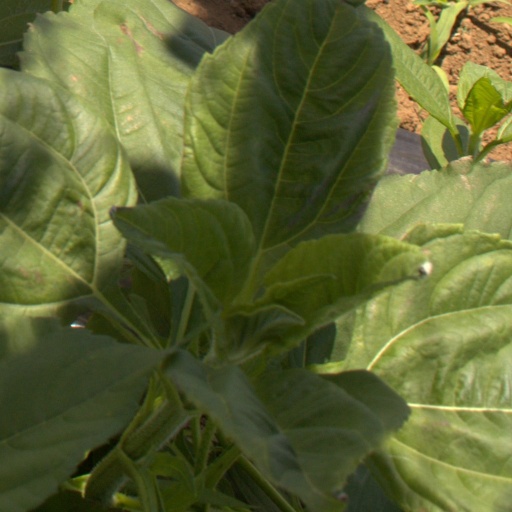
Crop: Jerusalem artichoke